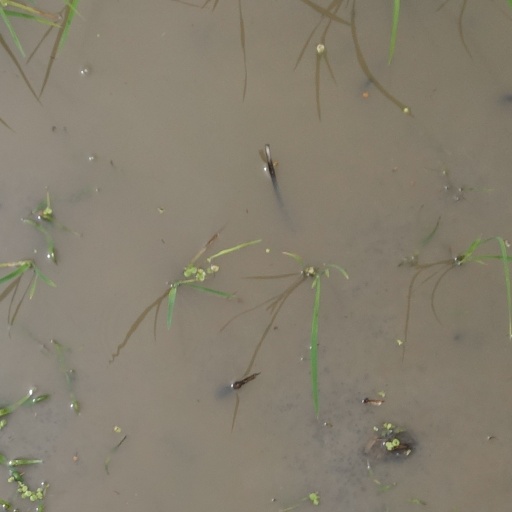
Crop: rice